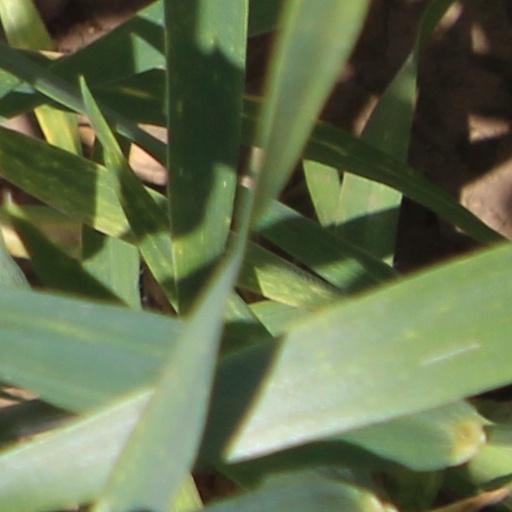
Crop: wheat